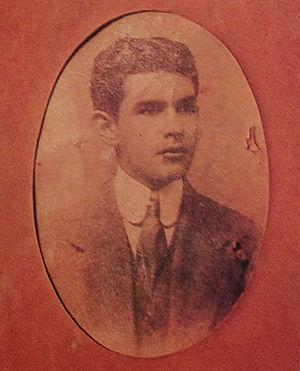
Cruz María Salmerón Acosta est un écrivain et poète vénézuélien, connu comme « le poète du martyre » et aussi comme « le solitaire de la cime de Manicuare ». Son œuvre, composée de sonnets principalement, a été influencée par le courant du modernisme.